Castle of Carrazeda de Ansiães

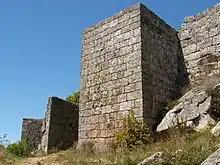
The castle walls stand against time since the medieval era

In 1160, the first King of Portugal Afonso Henriques conferred the first Portuguese Foral charter, later re-confirmed and validated on 6 April 1198, by his successor King Sancho I, and again in April 1219, by King Afonso II. The village progressively imposed its importance in the territory it belonged, which included diverse resources, a proliferation of small agglomerations and agricultural parcels. It was in this context that in 1277, King Afonso III issued a charter to allow a fair in Ansiães.